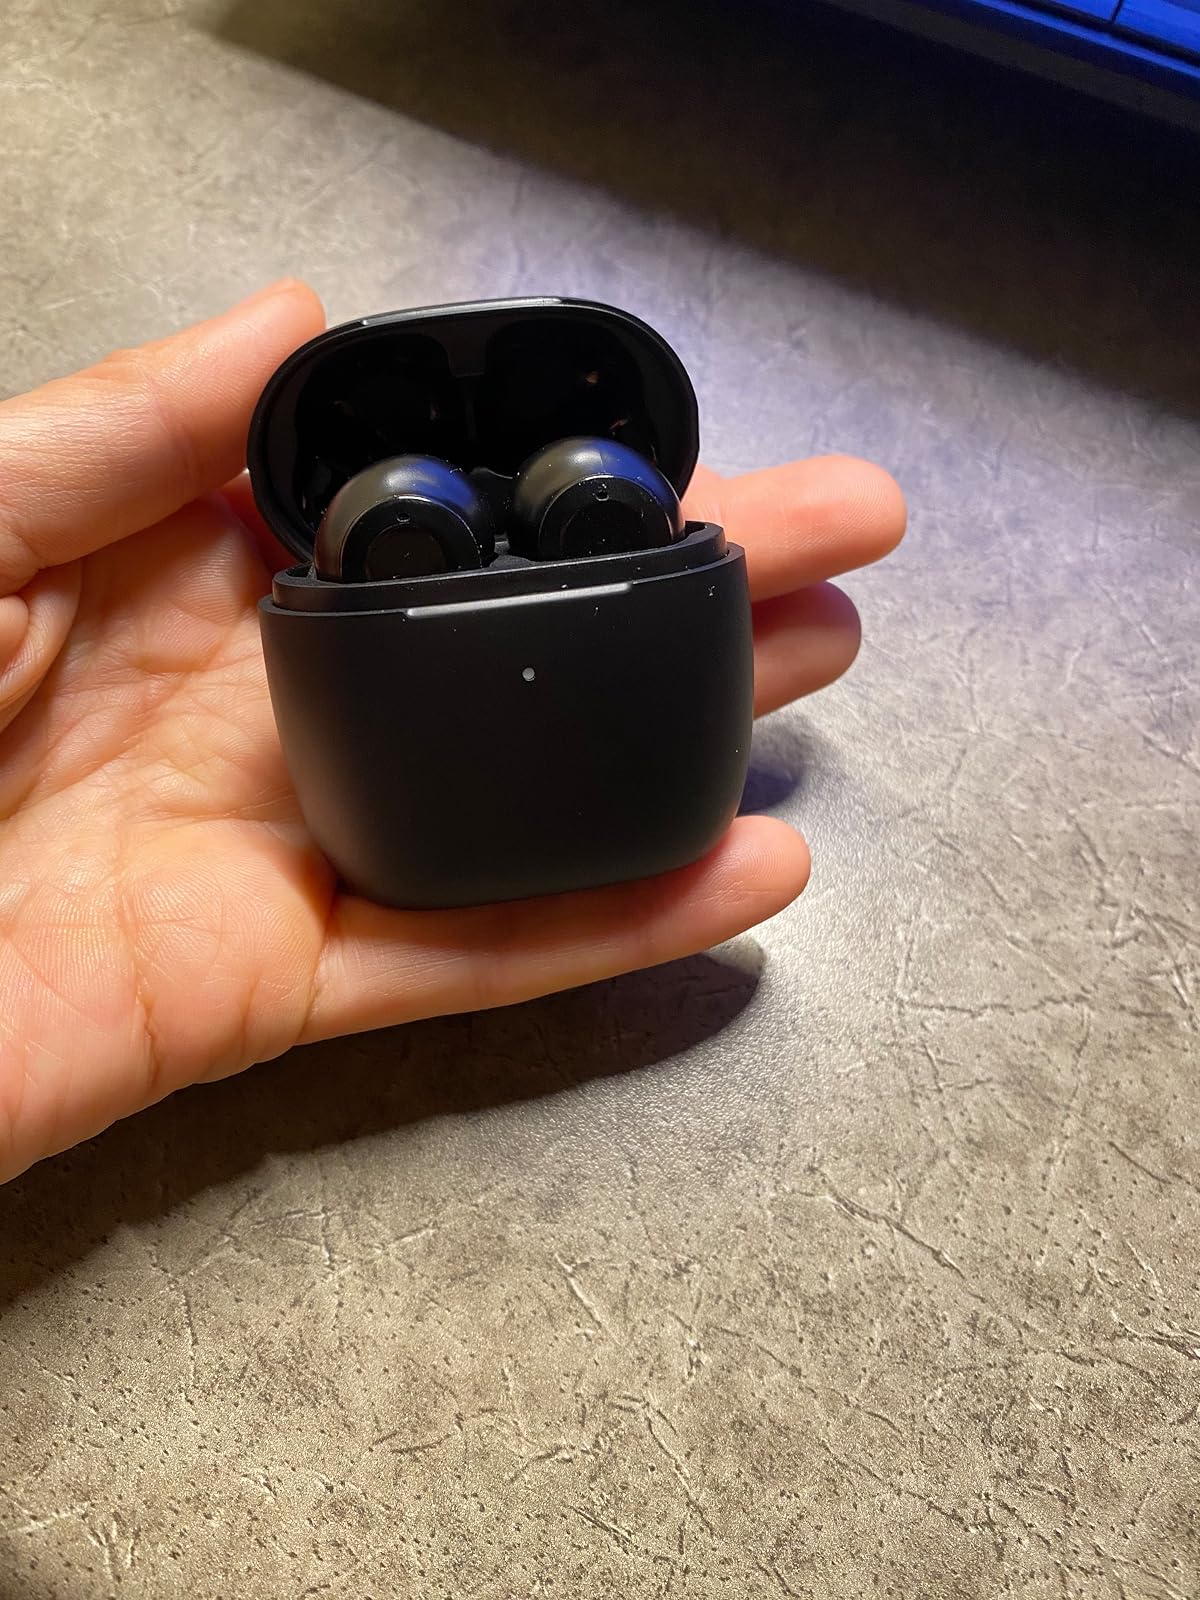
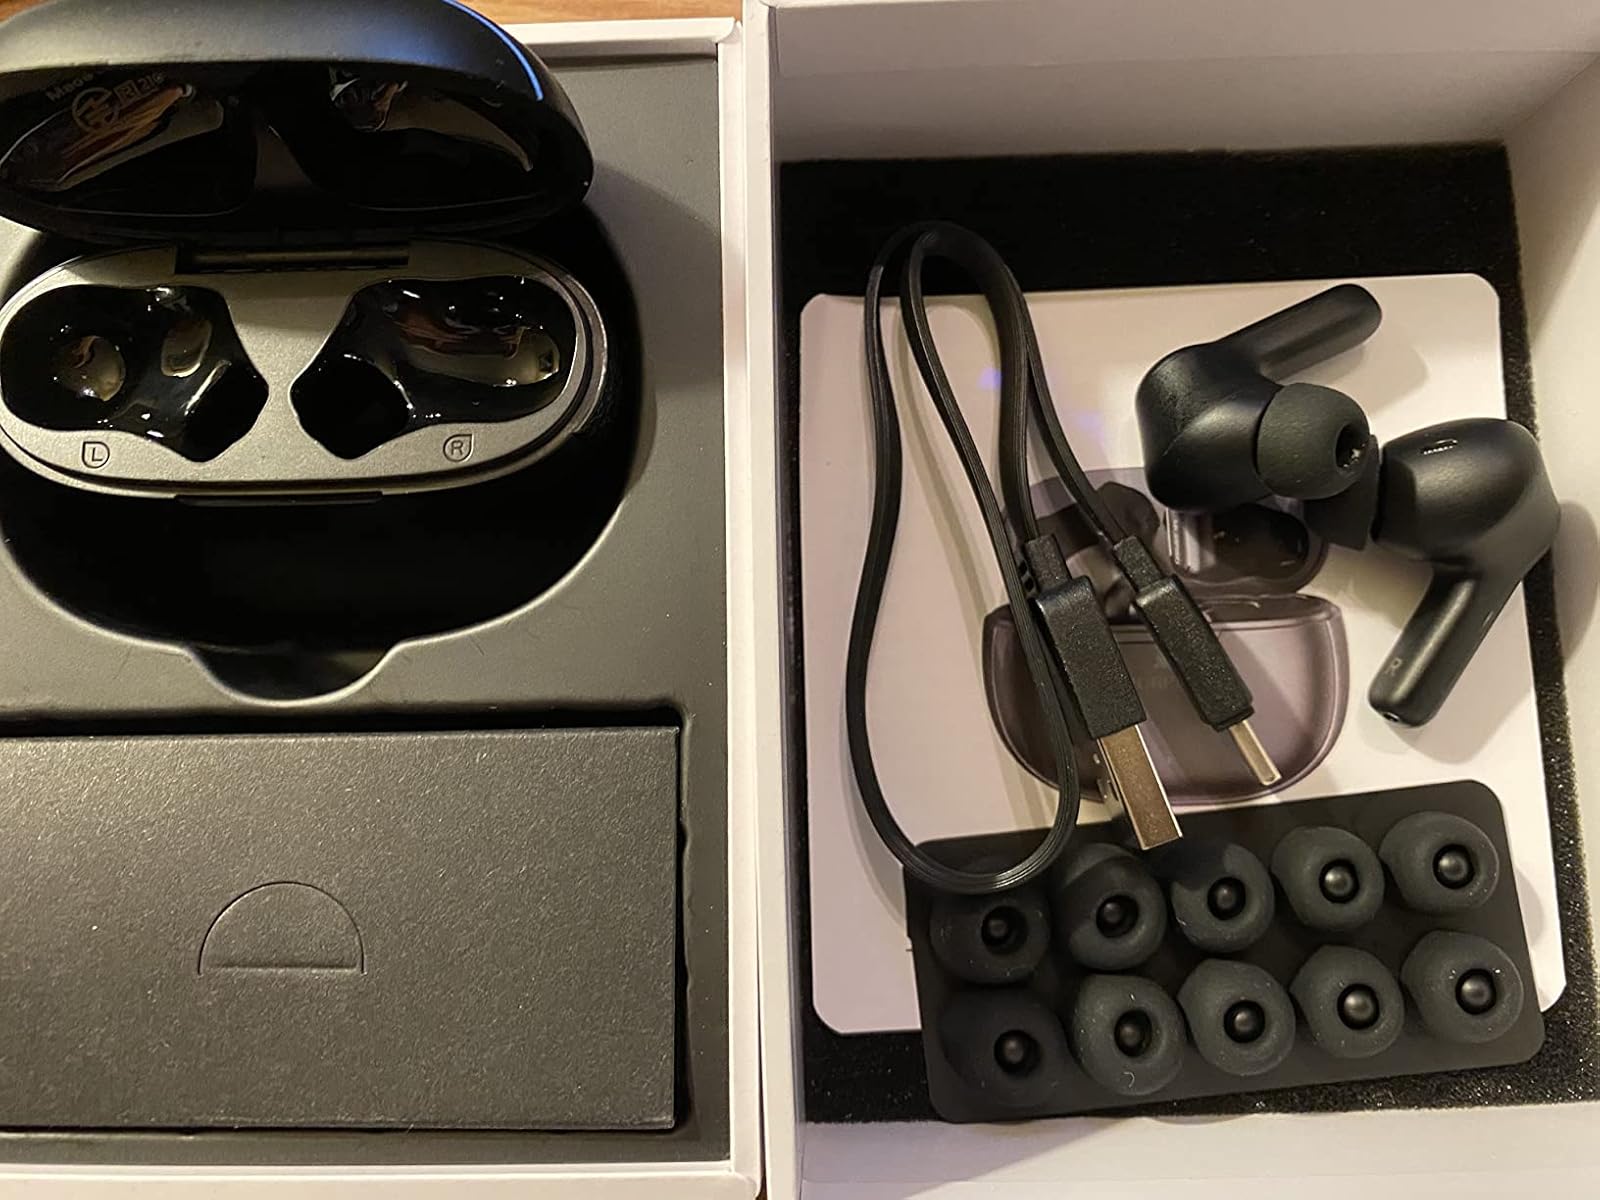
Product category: earbuds
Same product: no